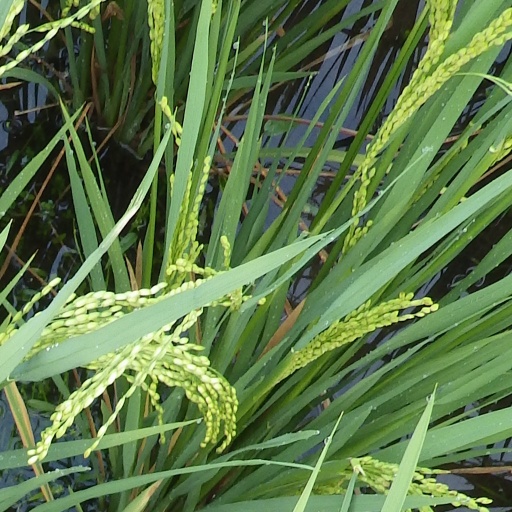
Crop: rice